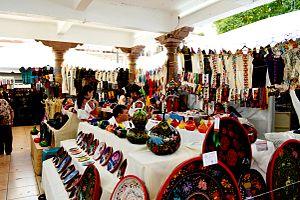
Le marché artisanal du dimanche des Rameaux, qui se tient à Uruapan, est le plus grand événement de l'État mexicain du Michoacán consacré à la vente des produits artisanaux traditionnels de l'État et est réputé pour être le plus important du genre en Amérique latine. L'événement attire plus de 1 300 artisans qui proposent à la vente plus d'un million de pièces, représentant toutes les grandes traditions artisanales de l'État. Il comprend également d'autres événements tels qu'un concours d'artisanat, une exposition de costumes autochtones, de nourriture et d'autres traditions, des concerts, de la danse et plus encore. L'événement est centré sur la très grande place principale de la ville d'Uruapan, mais s'étend jusqu'aux rues adjacentes et aux autres places de la ville.